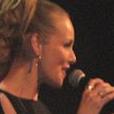
Age: 39